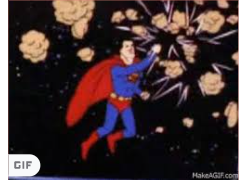
Portrait style: Cartoon Portrait